Answer in natural language. Considering the relative positions, where is black shelving unit with two shelves (highlighted by a blue box) with respect to black colour countertop lx (highlighted by a green box)? Choose between the following options: right or left
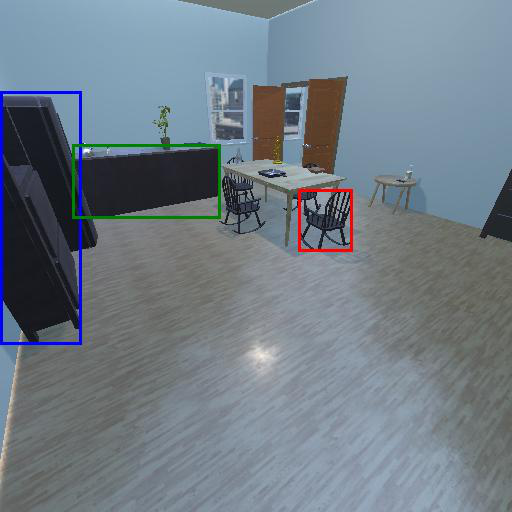
<answer>right</answer>